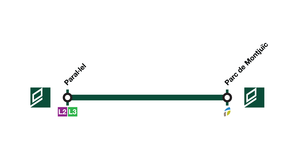
Le funiculaire de Montjuïc est un moyen de transport de la ville de Barcelone en Catalogne en Espagne qui facilite l'accès à la colline de Montjuïc. La ligne est principale dans un tunnel et est connectée au métro de Barcelone par la station Paral·lel. La station supérieure du funiculaire est située à côté de la station inférieure du téléphérique de Montjuïc donnant accès au Château de Montjuïc.